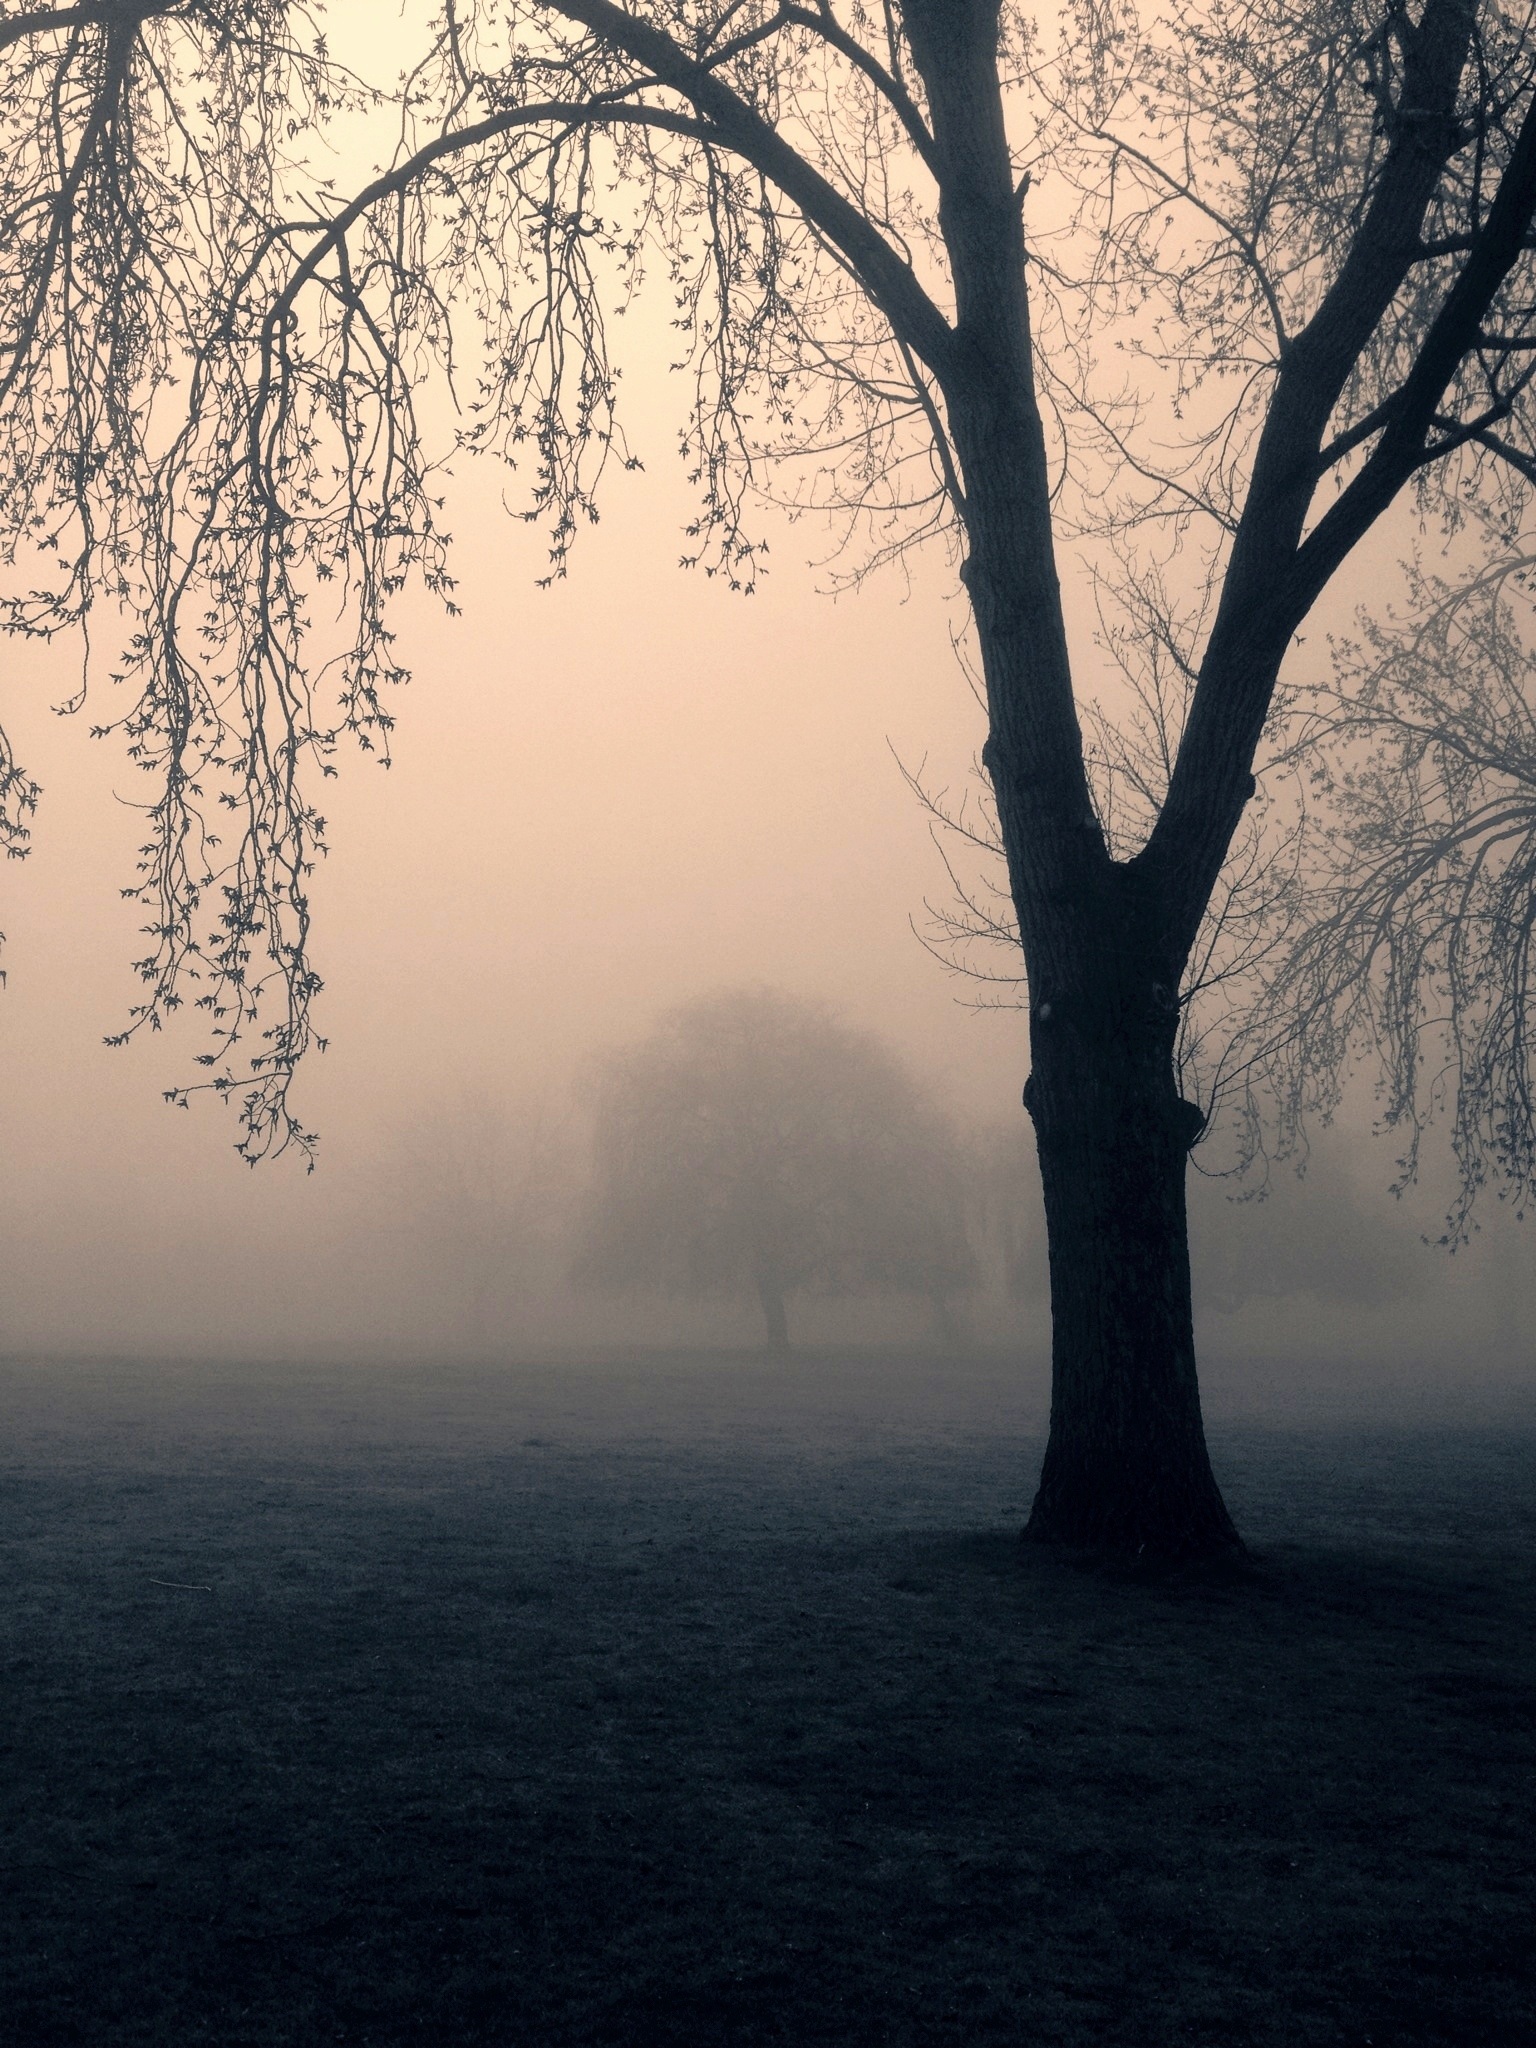
landscape, tree, nature, forest, branch, silhouette, winter, light, plant, fog, sunrise, sunset, mist, night, vintage, sunlight, morning, leaf, fall, dawn, atmosphere, spooky, foggy, dark, dusk, mystery, evening, reflection, park, weather, shadow, grunge, darkness, season, trees, woods, scary, misty, creepy, freezing, eerie, atmospheric phenomenon, woody plant